Dimitris Koutsiabasakos

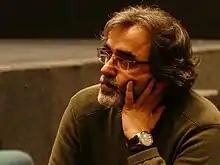
Dimitris Koutsiabasakos

Dimitris Koutsiabasakos is a Greek film director, writer, and independent producer, known for his documentaries, series, short and feature films. He was born in 1967 and studied movie and television direction at the Gerasimov Institute of Cinematography, in Moscow, Russia (V.G.I.K.).